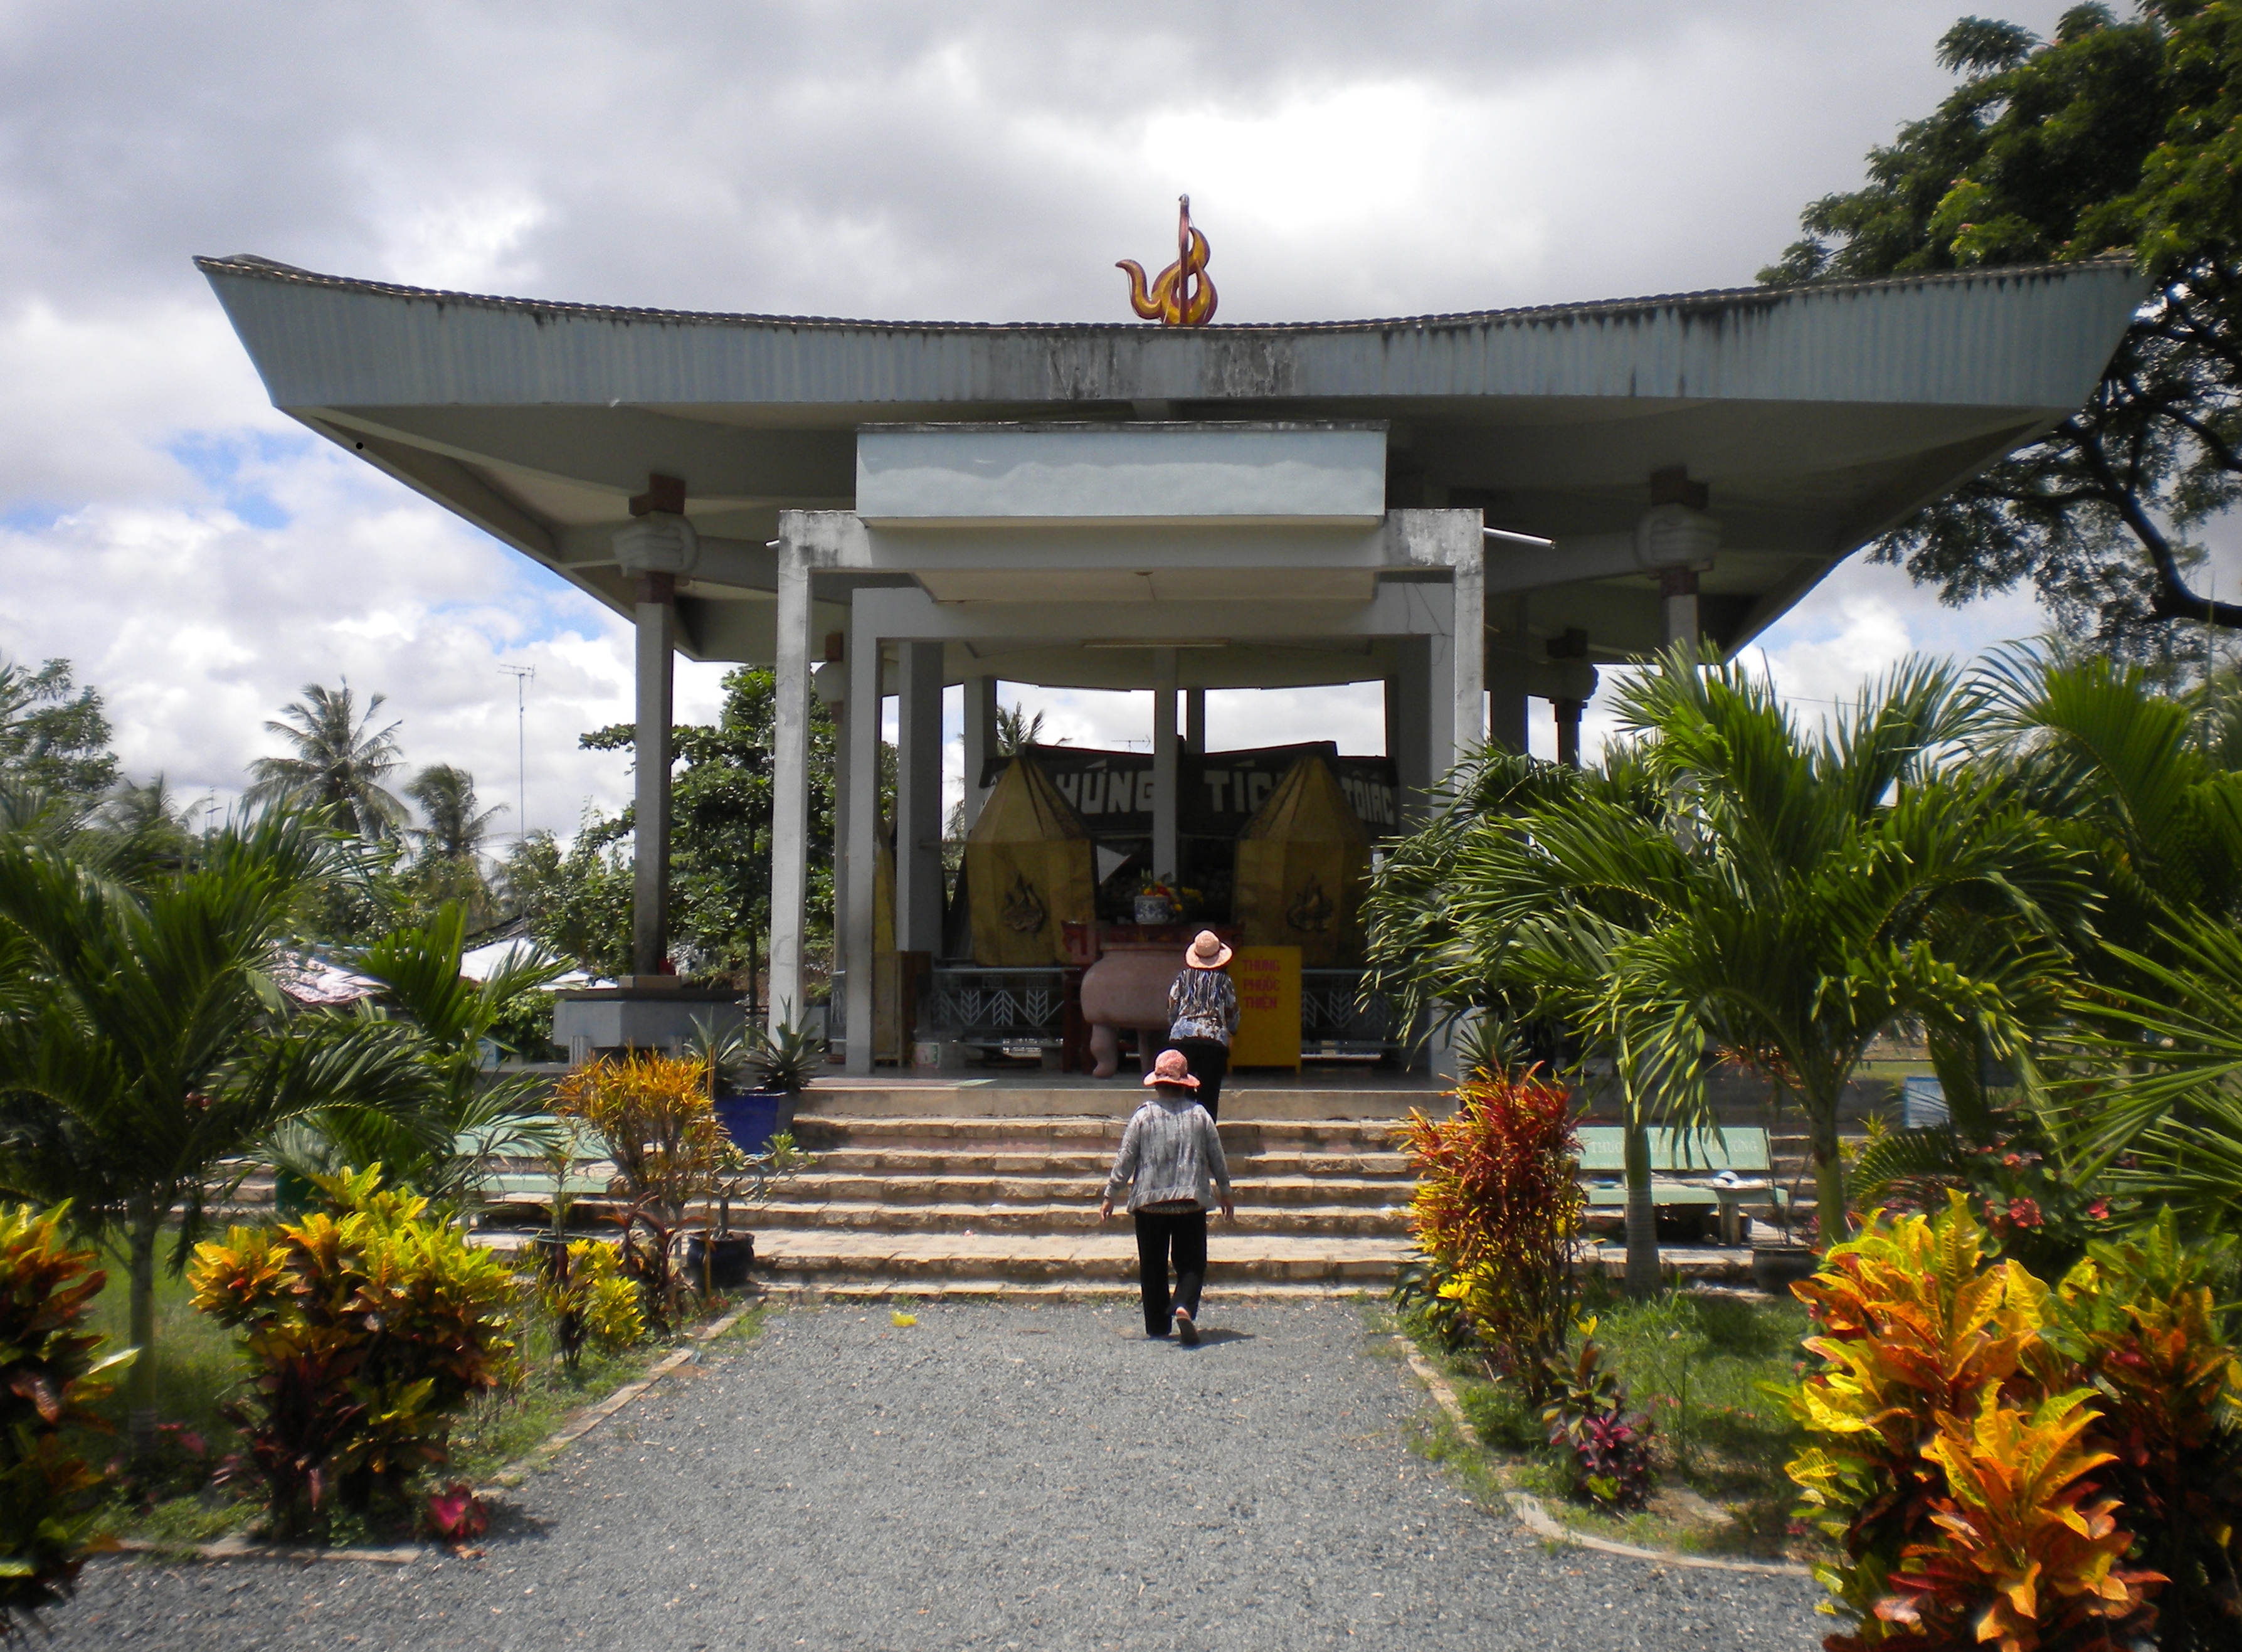
user: text: Có bao nhiêu người phụ nữ đang đi bộ trên đường dẫn vào tòa nhà trong hình?
assistant: text: Có hai người phụ nữ đang đi bộ trên đường dẫn vào tòa nhà trong hình.

user: text: Dựa trên kiến trúc mái cong và tượng linh vật trên nóc, đây có thể là loại hình kiến trúc tôn giáo nào ở Việt Nam?
assistant: text: Dựa trên kiến trúc mái cong và tượng linh vật trên nóc, đây có thể là loại hình kiến trúc tôn giáo/tín ngưỡng hoặc đền/miếu/nhà thờ tại Việt Nam.

user: text: Dòng chữ "THÁNG PHƯỚC THIỆN" trên tấm bảng màu vàng ở bên trong tòa nhà gợi lên ý nghĩa văn hóa hay tín ngưỡng gì?
assistant: text: Dòng chữ "THẮNG PHƯỚC THIỆN" trên tấm bảng màu vàng ở bên trong tòa nhà gợi lên ý nghĩa cầu mong sự tốt lành, chiến thắng điều ác hoặc là tên của một ngôi chùa/đền cụ thể.